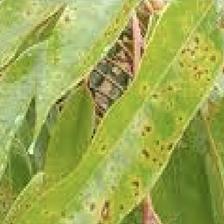
Label: canker_disease